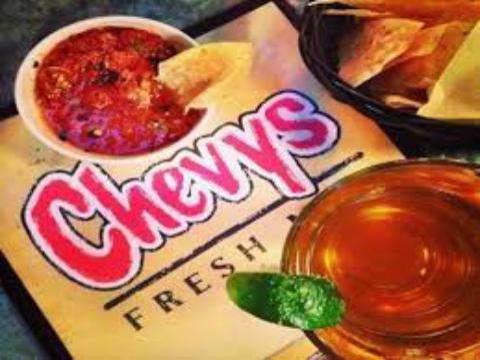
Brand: chevys fresh mex
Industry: Food